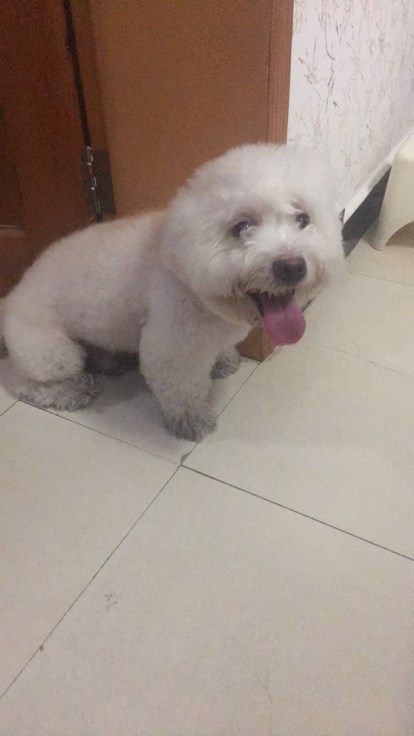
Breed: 3083-n000117-Bichon_Frise